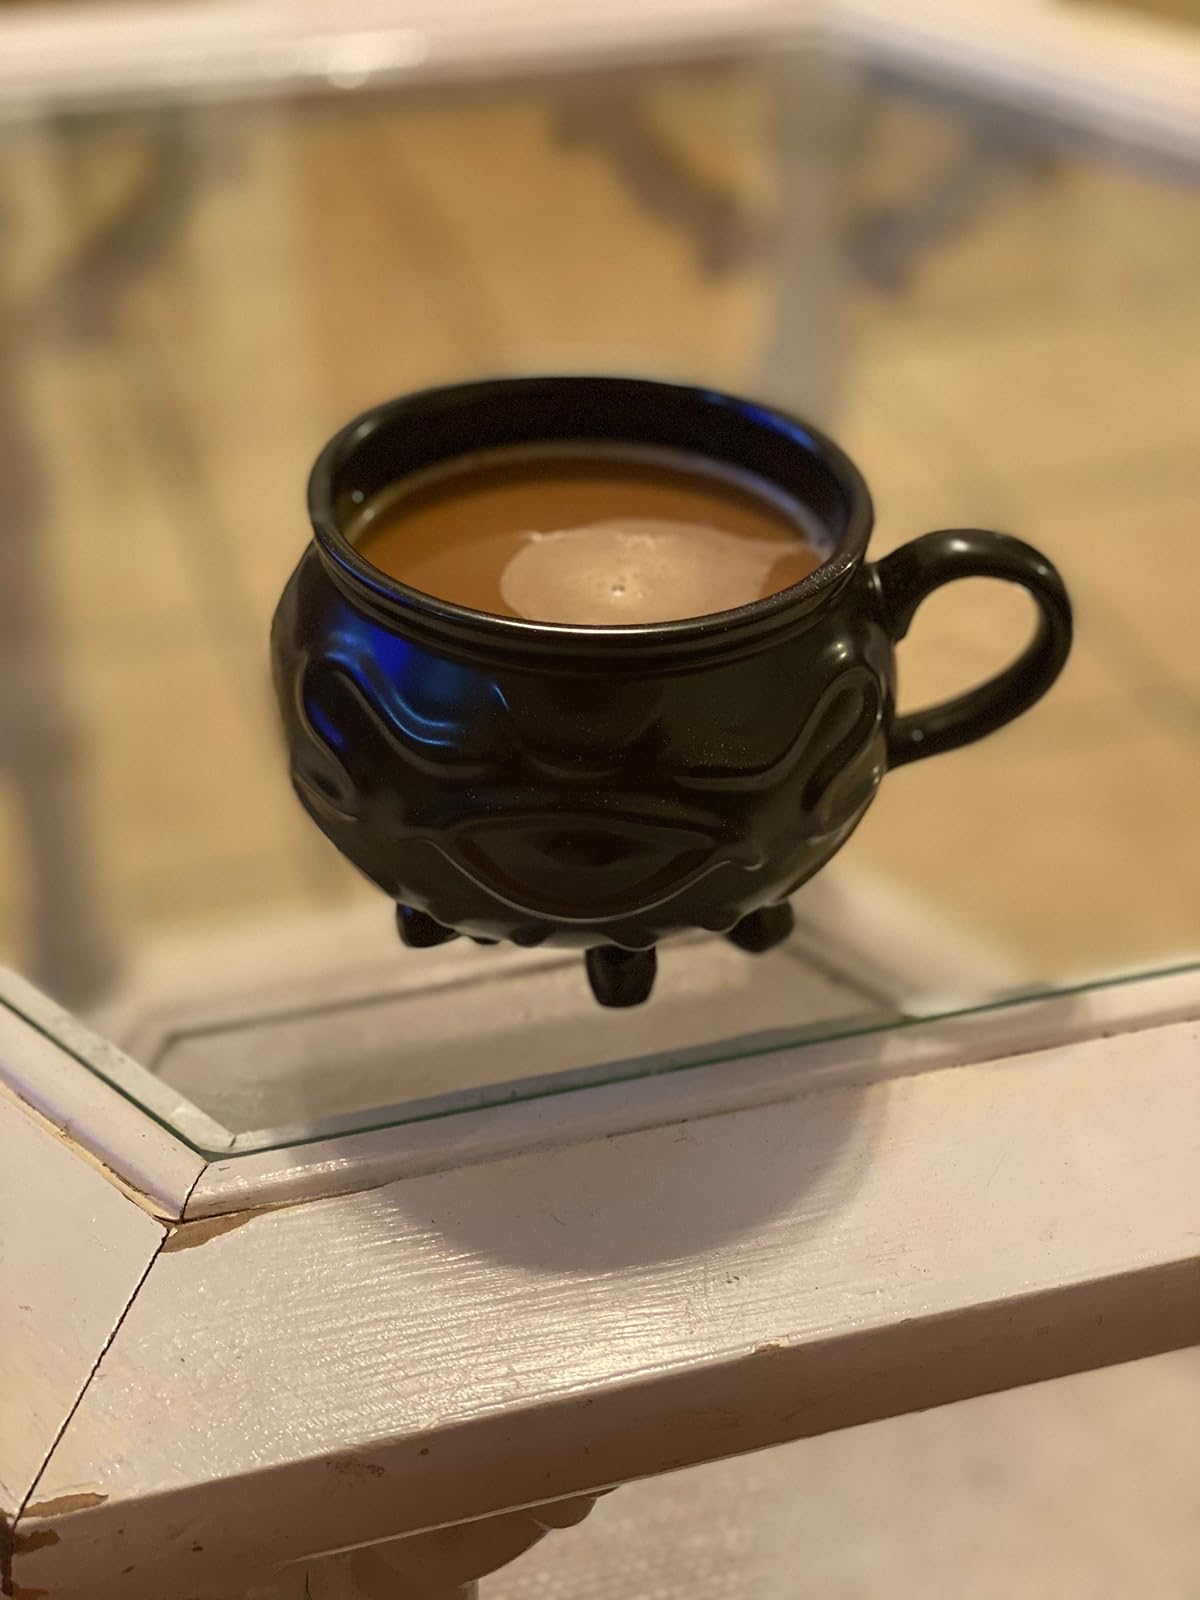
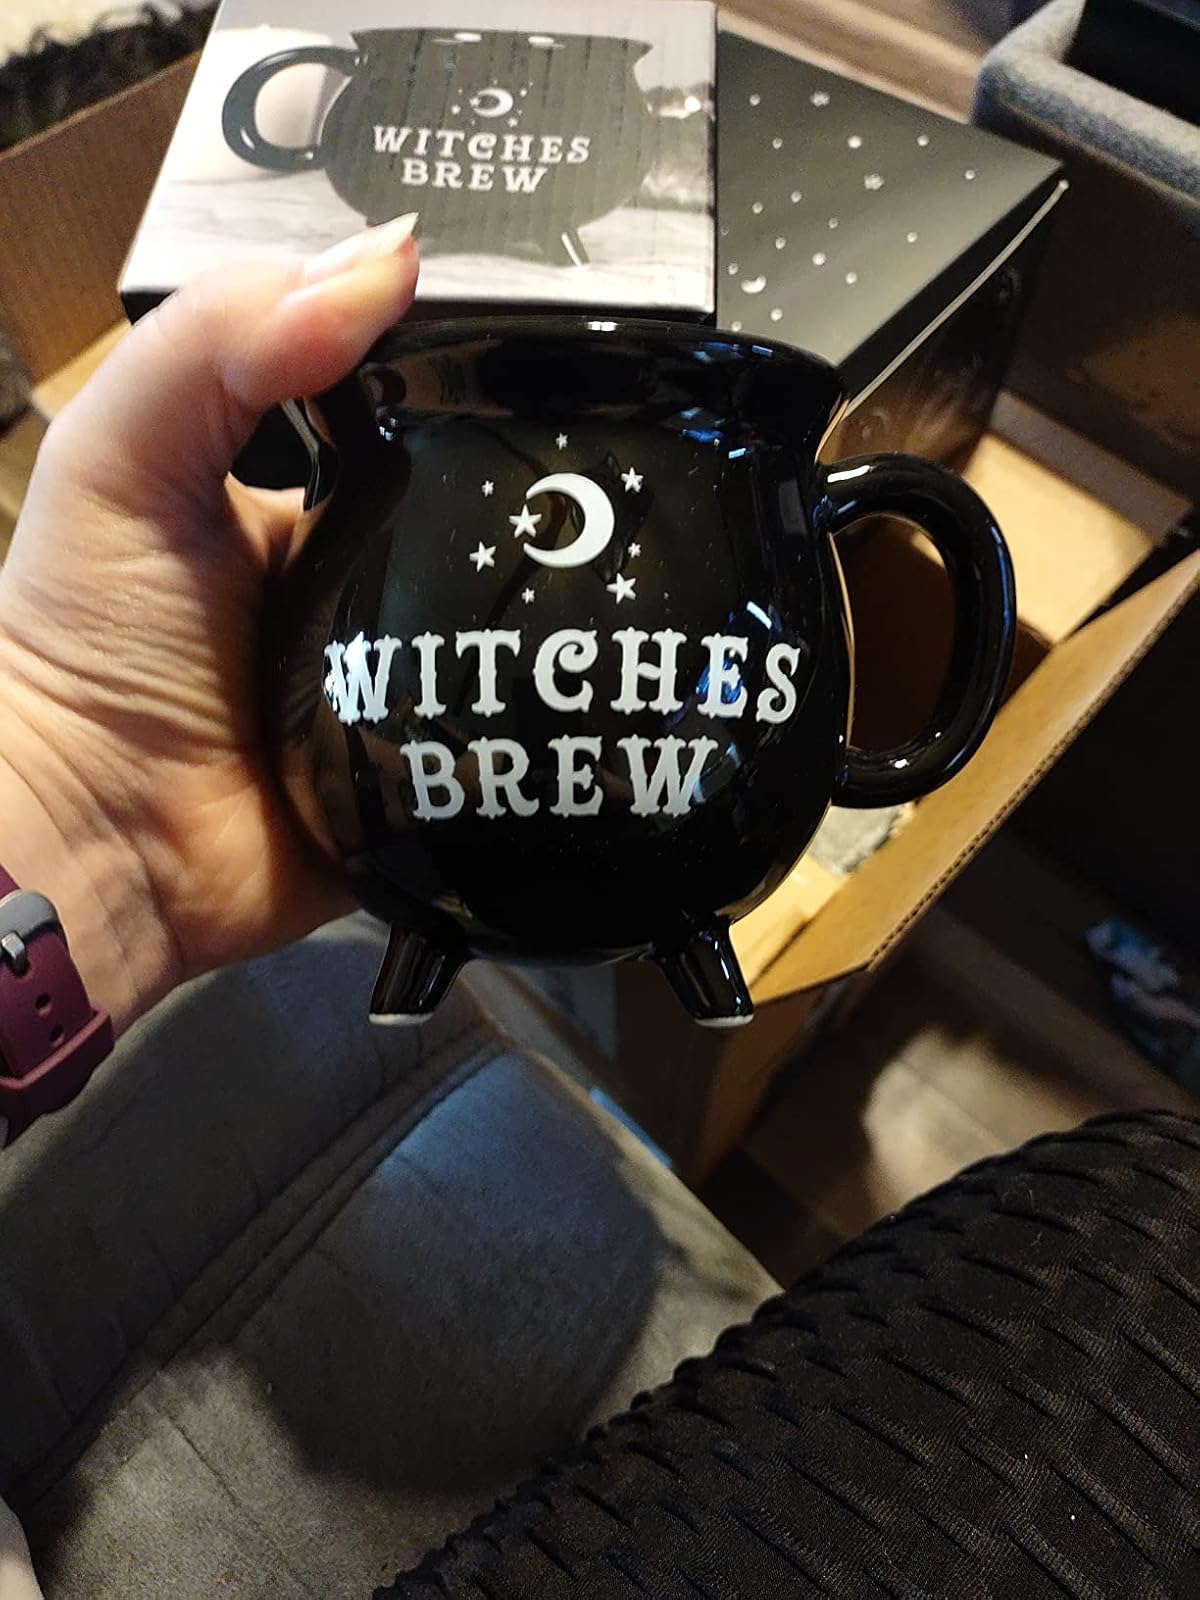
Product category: items_mug
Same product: no